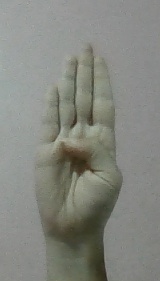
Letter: kaaf